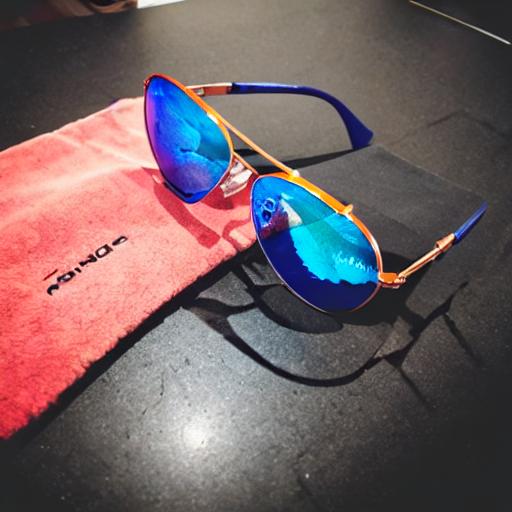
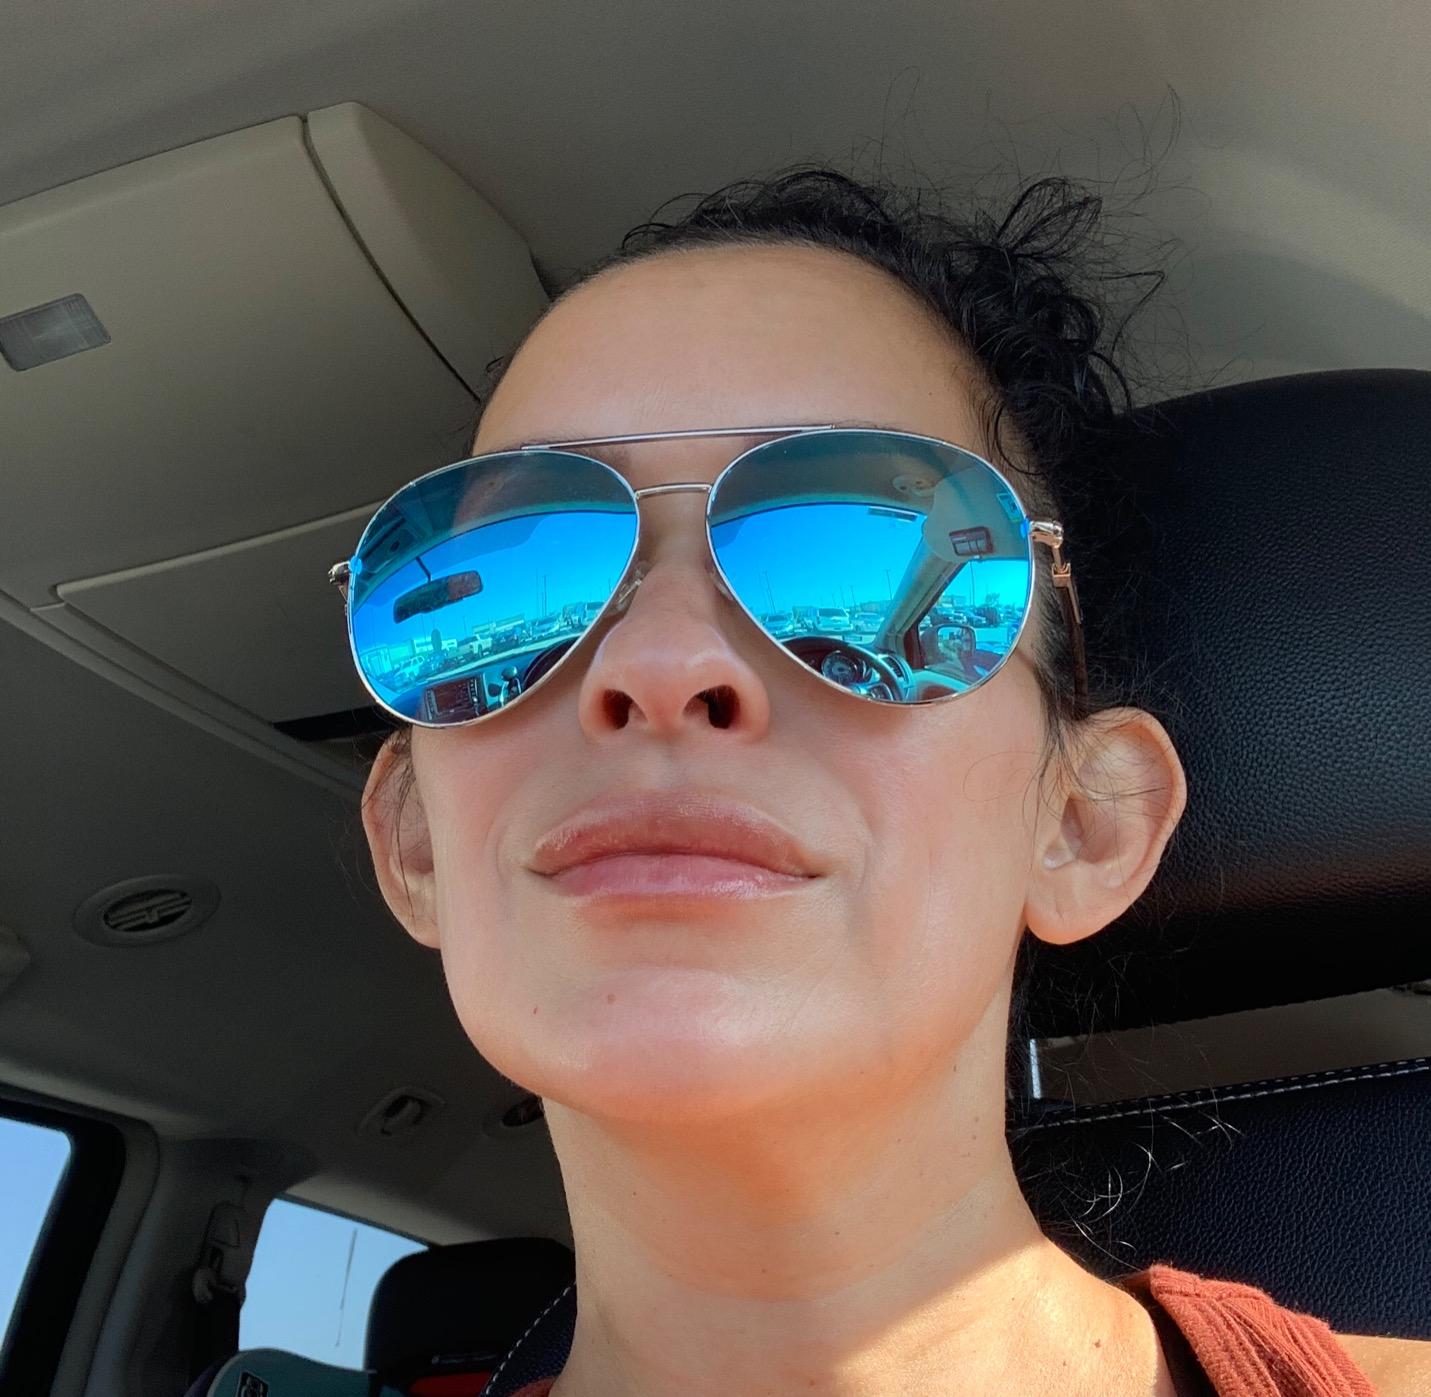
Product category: accessories_sunglasses
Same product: no